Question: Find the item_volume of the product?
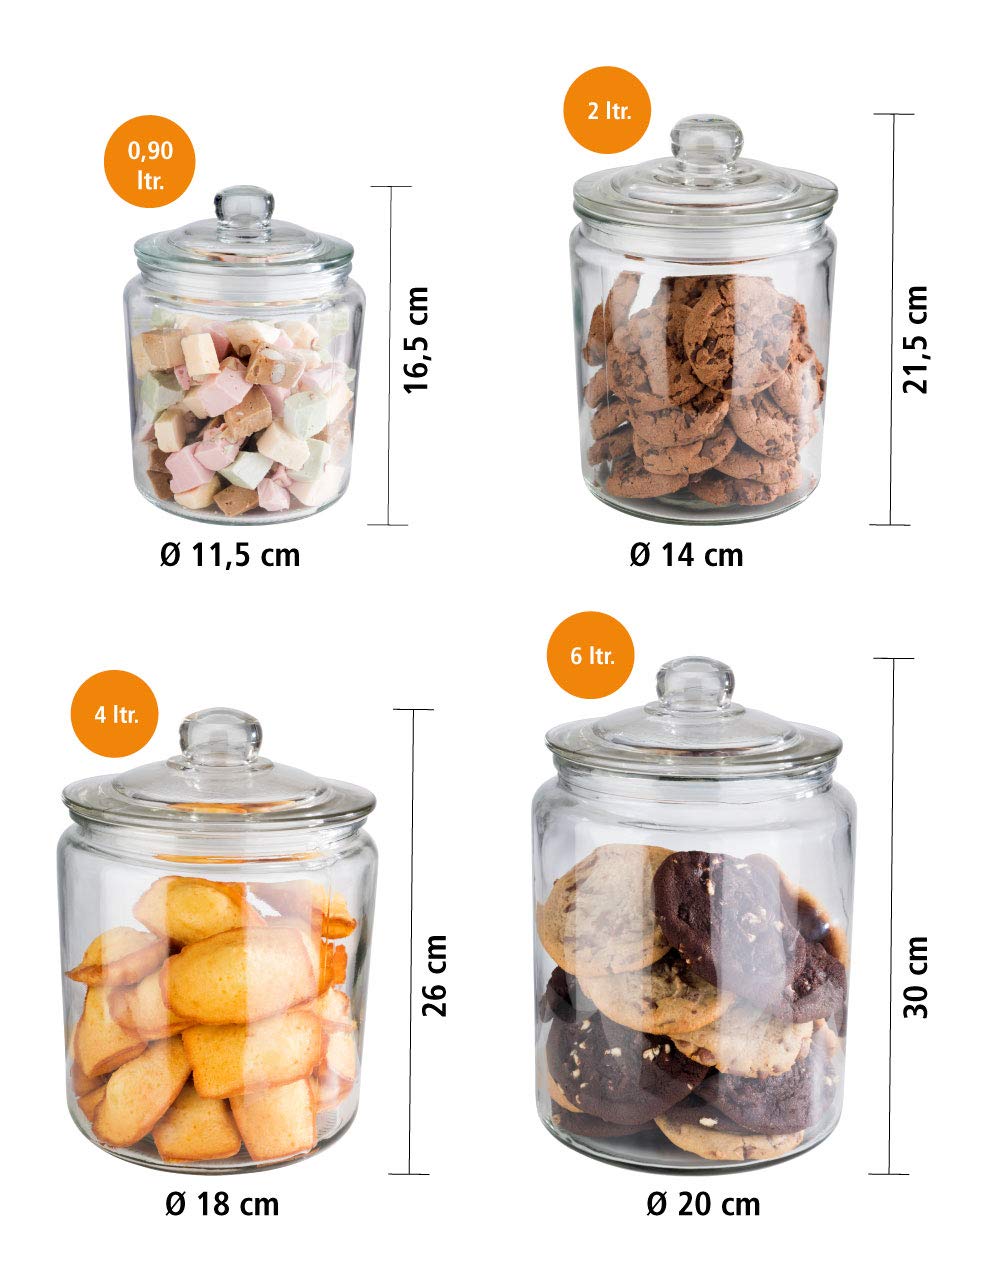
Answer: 4.0 litre